Alex Danvers

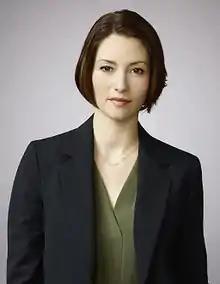
Chyler Leigh as Alex Danvers in a promotional image for season one.

Alexandra "Alex" Danvers Ph.D. M.D., also known as Sentinel, is a fictional character from the Arrowverse television series "Supergirl", portrayed by actress Chyler Leigh. Created by executive producers Greg Berlanti, Ali Adler, and Andrew Kreisberg, the character was introduced in the pilot episode as the elder adoptive sister of protagonist Kara Danvers / Supergirl. Alex is a bioengineer, physician, scientist and a field agent of the DEO, a secret government agency that works to protect the Earth from extraterrestrial threats. She later becomes the director of the organization at the end of season three, after having been J'onn's second-in-command for years, and remains so through season five. Alex is also featured in the show's digital tie-in comic book series, "Adventures of Supergirl", as well as the 2017 four-part Arrowverse crossover event "Crisis on Earth-X", with Leigh reprising her role across "The Flash", "Arrow", and "Legends of Tomorrow".